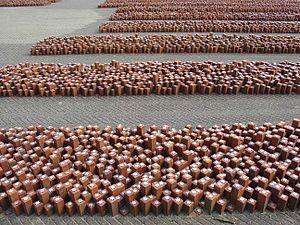
L'histoire des Juifs aux Pays-Bas commence après l'expulsion des Juifs d'Espagne en 1482, quand les premiers Marranes arrivent aux Pays-Bas en 1593 qu'une importante communauté juive se développe dans ce pays. Elle participe grandement à la prospérité du pays jusqu'au xxᵉ siècle quand elle est exterminée lors de l'occupation nazie du pays. Aujourd'hui, il subsiste une communauté juive d'environ 29 900 personnes.